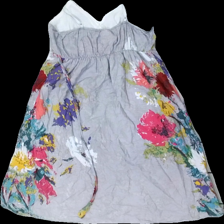
View: back
Type: Dress
Category: Ladies
Brand: Not in the list
Brand text on label: Zent
Colors: Multicolor, Grey, White, Pink
Material: 100% cotton
Pattern: Floral print
Cut: Regular
Size: onesize
Season: Summer
Price range: 100-150
Recommended usage: Reuse